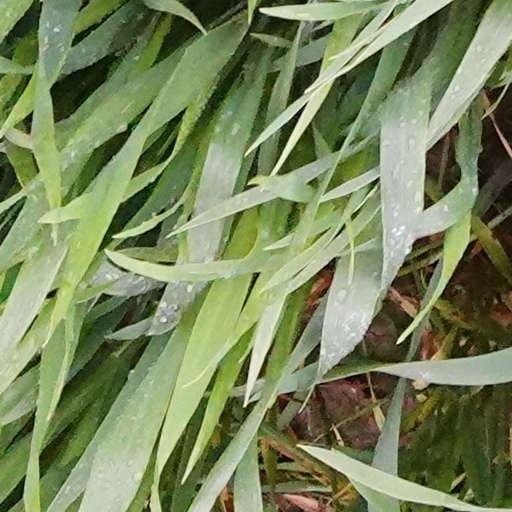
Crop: wheat